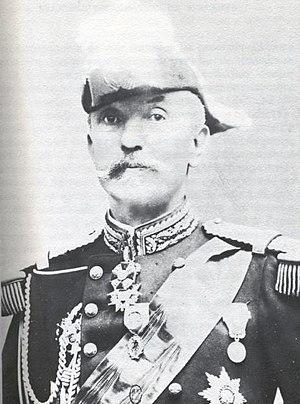
L'affaire Dreyfus est un conflit social et politique majeur de la Troisième République, survenu en France à la fin du XIXᵉ siècle autour de l'accusation de trahison faite au capitaine Alfred Dreyfus, qui est finalement innocenté. Elle bouleverse la société française pendant douze ans, de 1894 à 1906, la divisant profondément et durablement en deux camps opposés : les « dreyfusards », partisans de l'innocence de Dreyfus, et les « antidreyfusards », partisans de sa culpabilité.